Château de Hagueneck

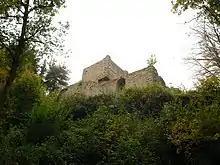
Ruins of the Hagueneck Castle

Château de Hagueneck is a ruined castle in the commune of Wettolsheim, in the department of Haut-Rhin, Alsace, France. It is a listed historical monument since 1923.